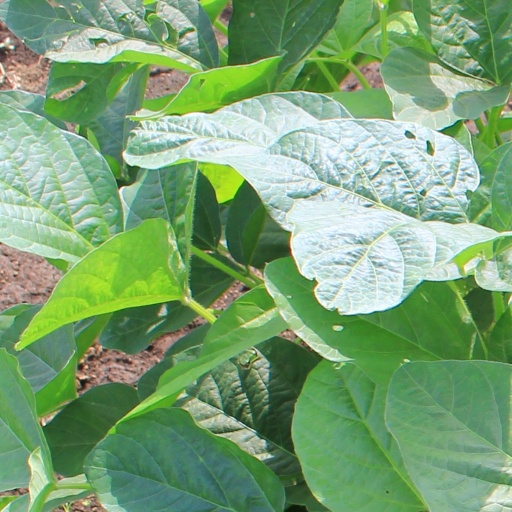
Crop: soybean